Dana Perino

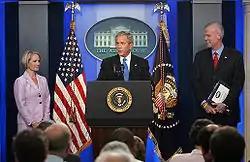
Dana Perino, George W. Bush, and Tony Snow

Perino was hired by White House chief of staff Andy Card two months after the September 11 attacks. Initially, she was associate director of communications for the White House CEQ in 2002.